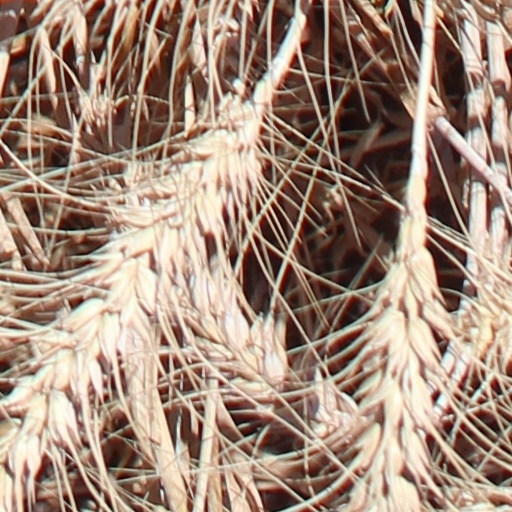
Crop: wheat